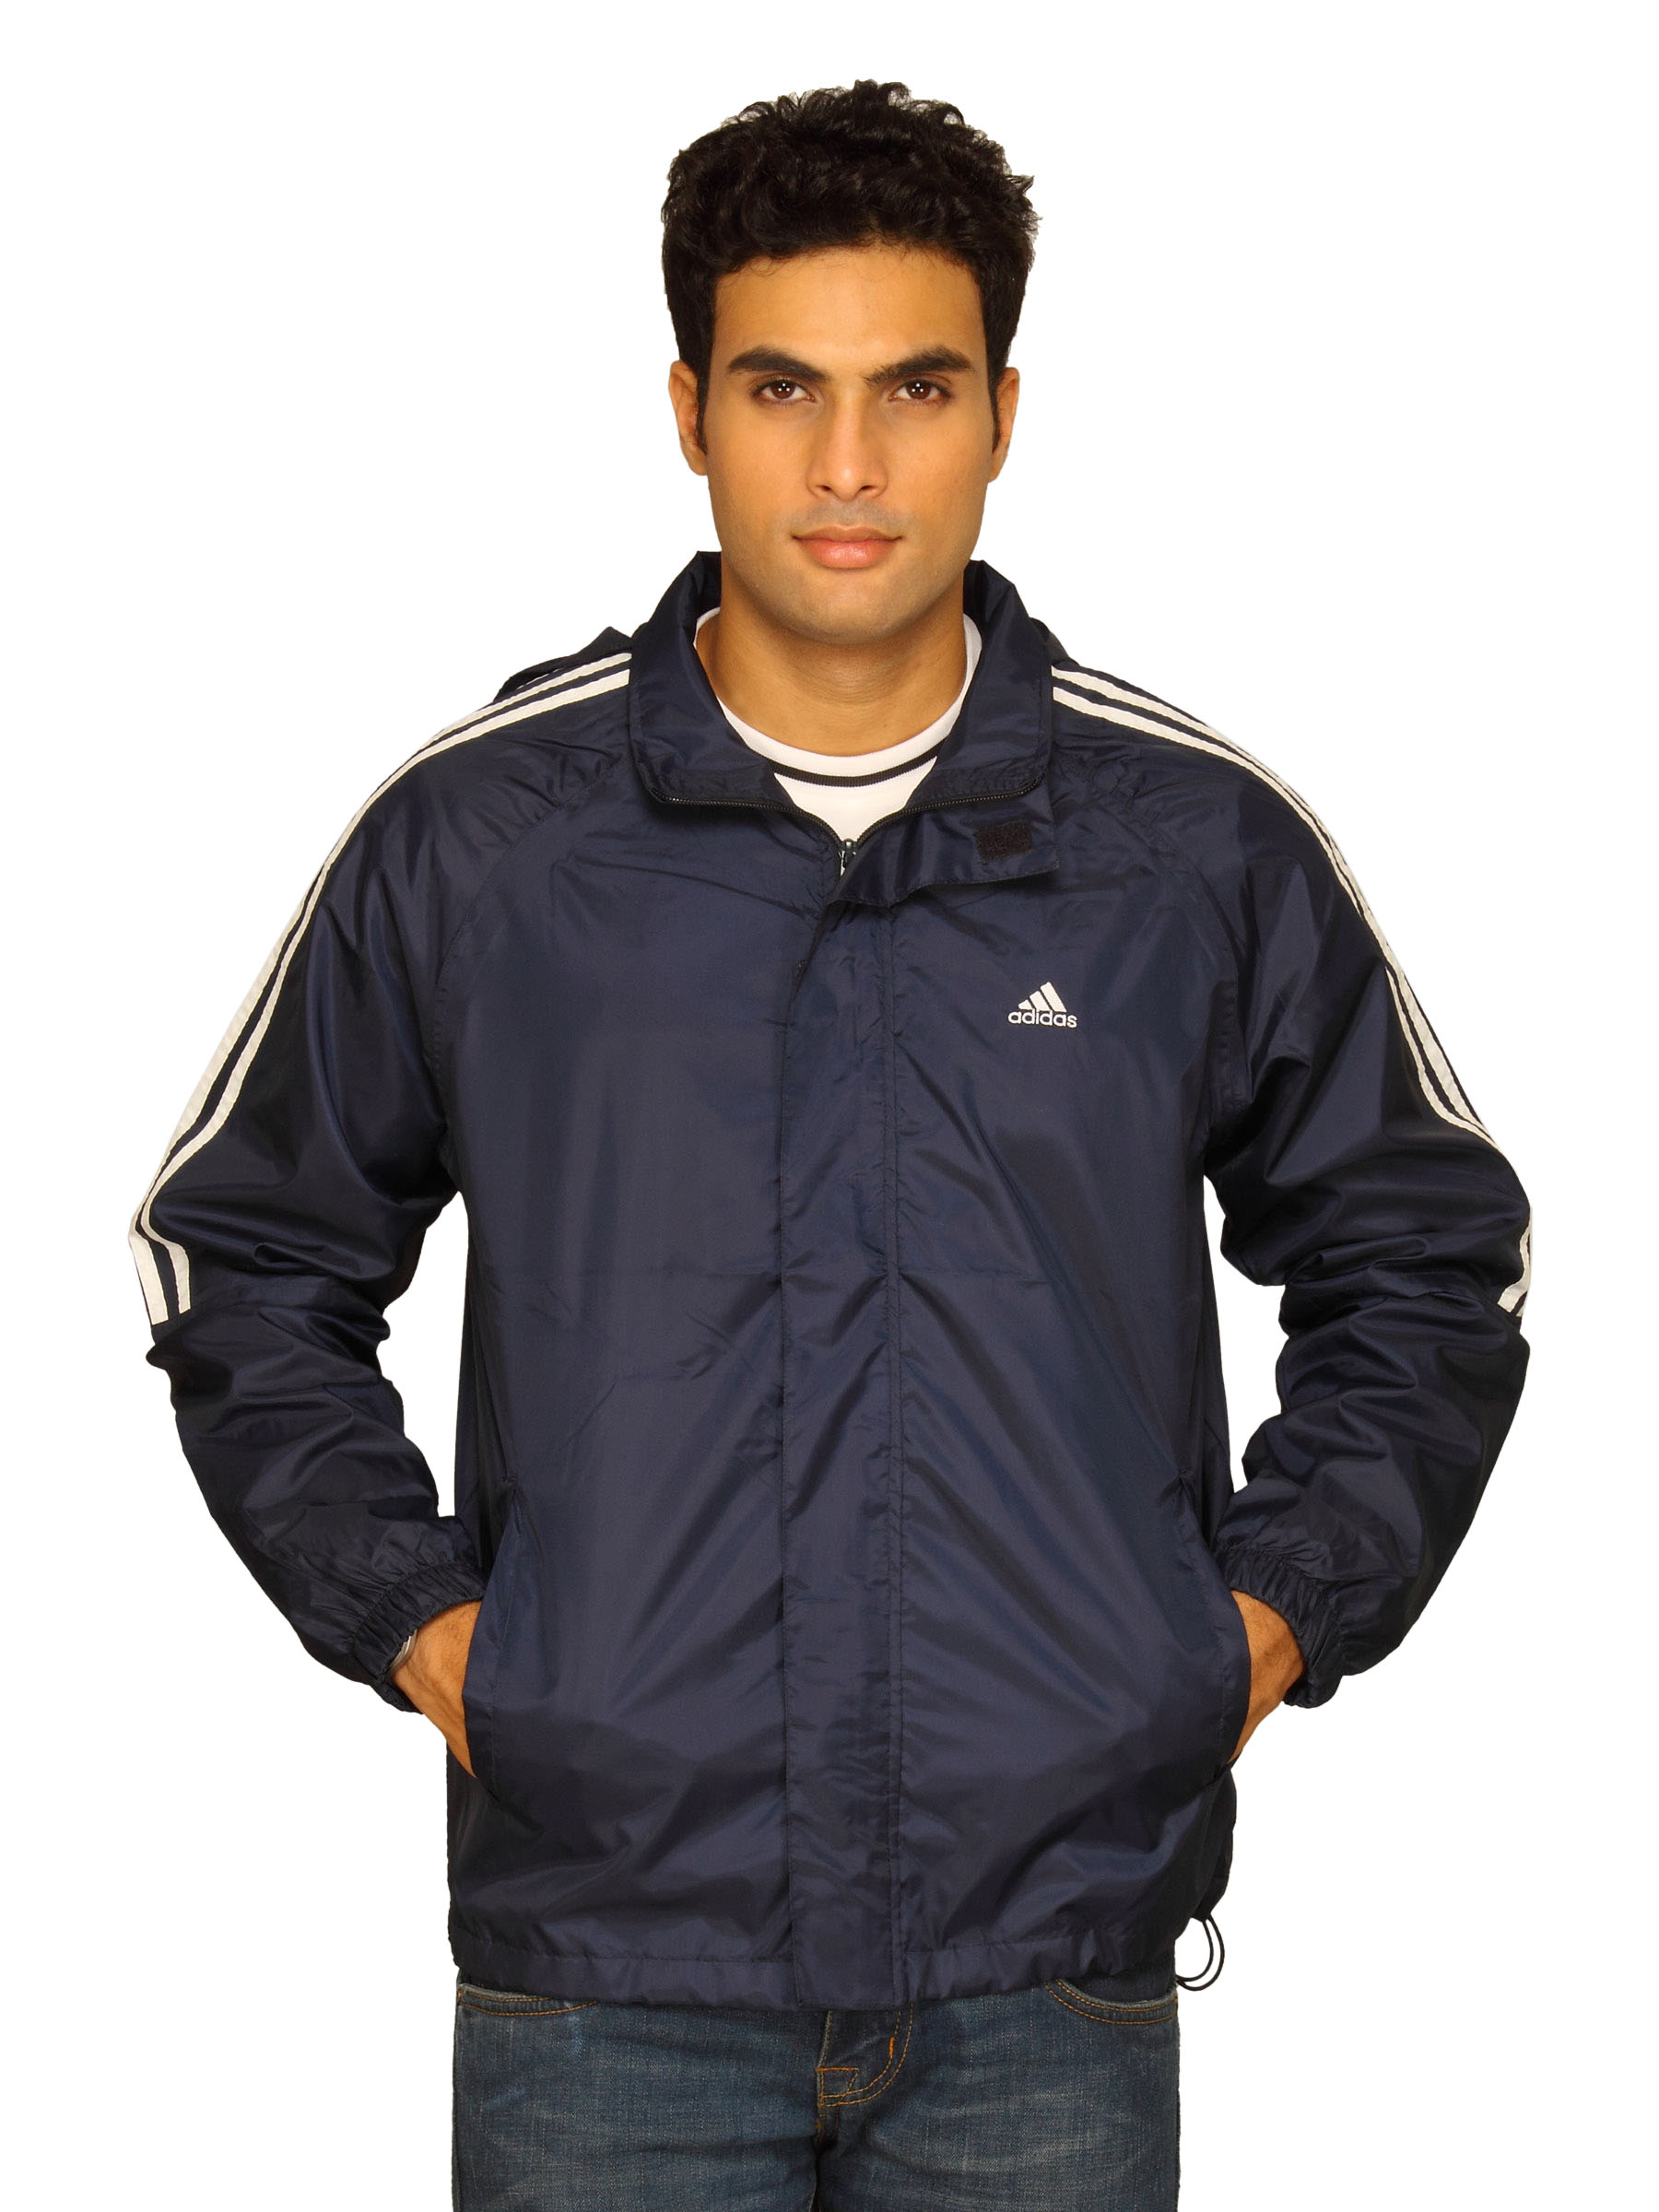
ADIDAS Men Revo Navy White Jacket
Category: Apparel / Topwear / Jackets
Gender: Men
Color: Navy Blue
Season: Summer 2011
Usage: Sports